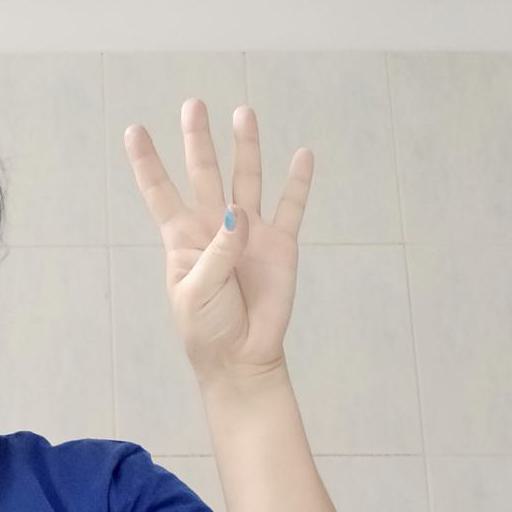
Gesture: four